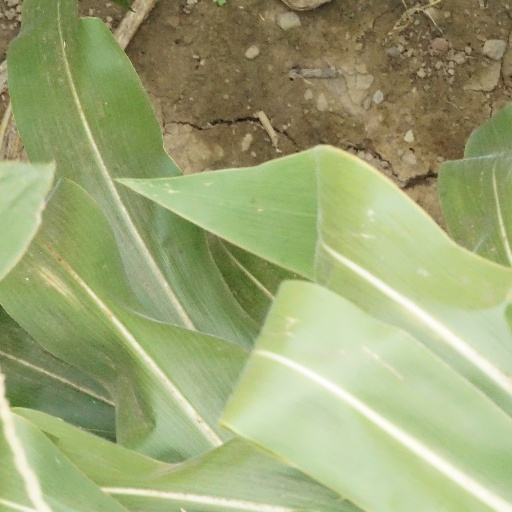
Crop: maize; corn